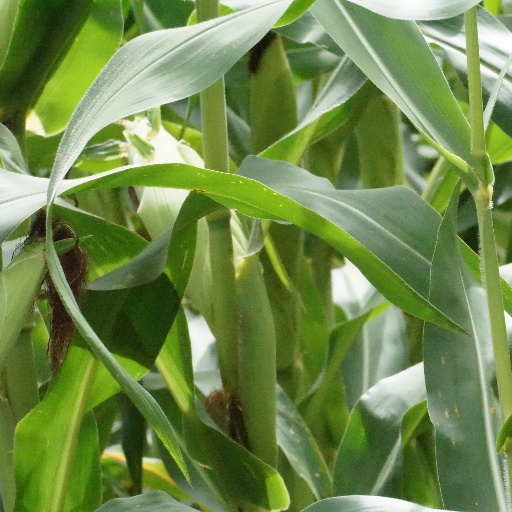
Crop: maize; corn